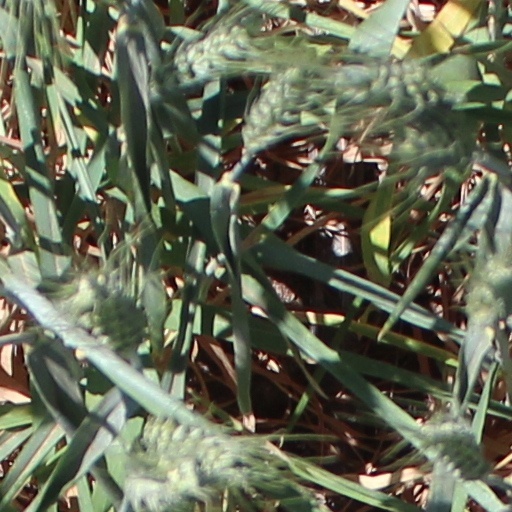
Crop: wheat